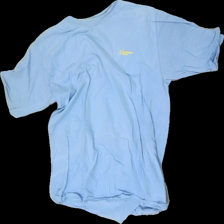
View: front
Type: T-shirt
Category: Unisex
Brand: Not in the list
Brand text on label: Mac One Original
Colors: Blue
Material: 100% cotton
Cut: Regular, C-collar
Size: M
Season: All
Stains: Major
Price range: <50
Recommended usage: Recycle
Comment: Yellow collar